Hans Sloane

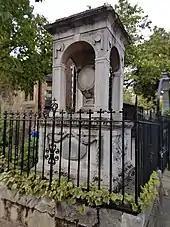
Sloane's monument at Chelsea Old Church

Sloane started his own practice in 1689 at 3 Bloomsbury Place, London, Sloane worked among the upper classes where he was viewed as fashionable; he built a large practice which became lucrative. The physician served three successive sovereigns: Queen Anne, George I, and George II.